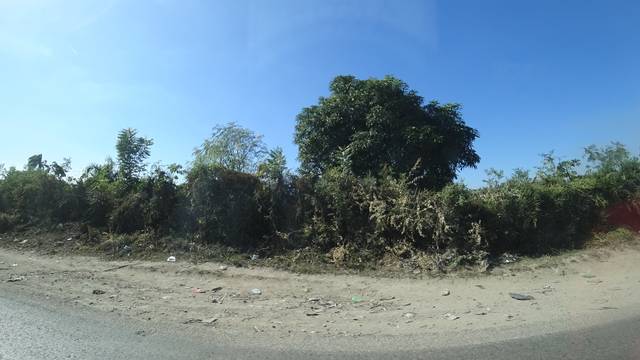
Region: Haiti
Coordinates: 18.593, -72.325